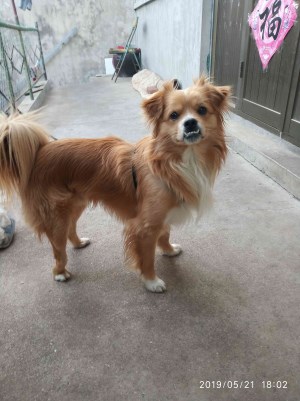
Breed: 3336-n000121-chinese_rural_dog